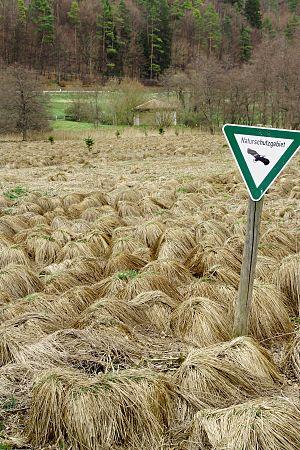
L'hydromorphie, appelée aussi hydromorphisme, est la qualité d'un sol qui montre des marques physiques de saturation régulière en eau, généralement durant l'hiver.